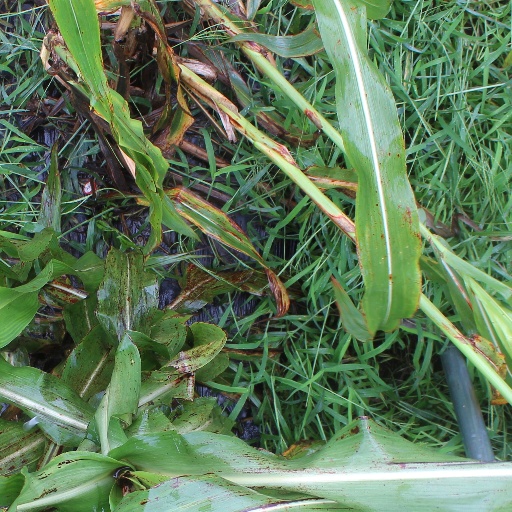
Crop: sorghum